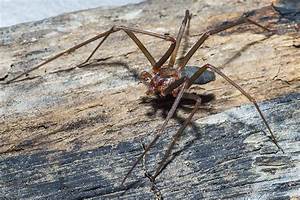
Label: ragno